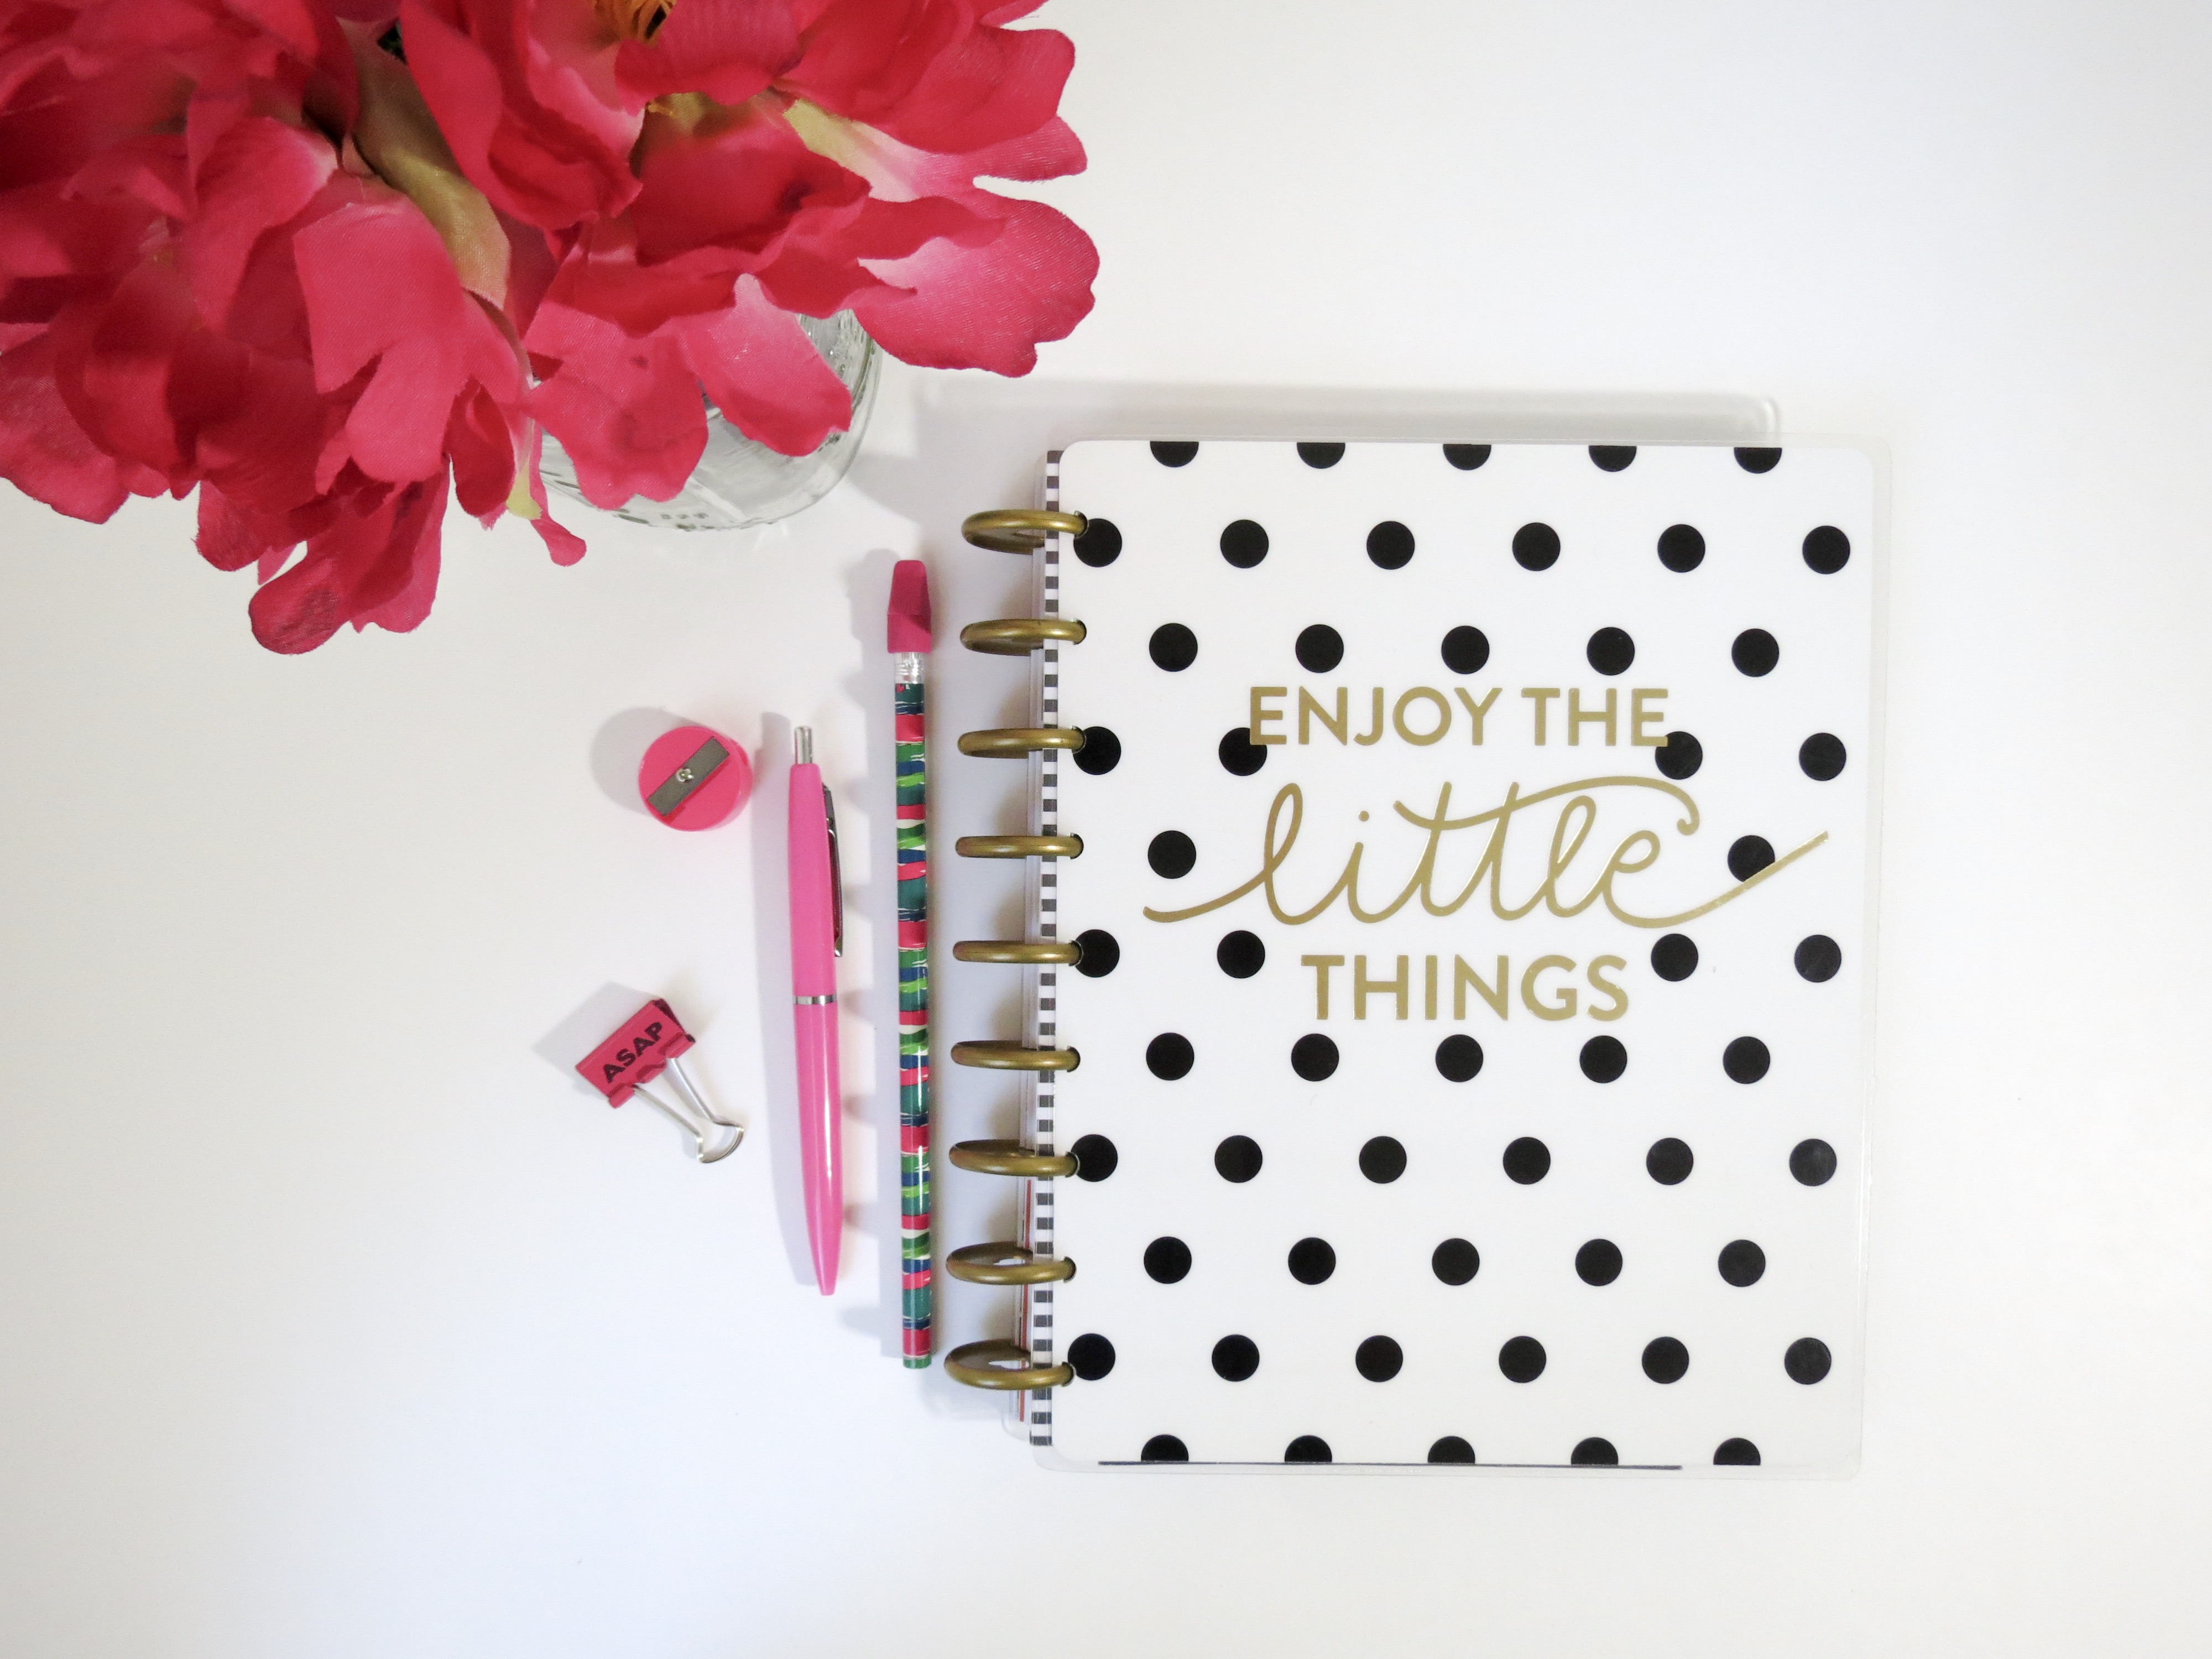
notebook, pencil, white, pen, love, decoration, pattern, symbol, color, romance, pink, paper, note, planner, flowers, close up, product, font, illustration, design, text, words, beautiful, enjoy, greeting, sharpener, paper clip, high angle shot